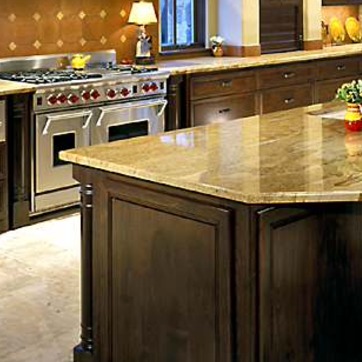
Material: polishedstone